Shoal Creek, Austin, Texas

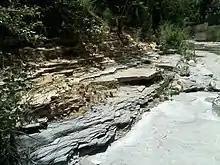
Del Rio Claystone on Shoal Creek

The lower boundary of the Del Rio is “gradational” (not sharply defined) with the Georgetown Limestone, and the transition occurs through one to two meters (several feet). The upper boundary in the Austin area is sharply defined from ("disconformable with") the basal beach limestone of the Buda Formation.